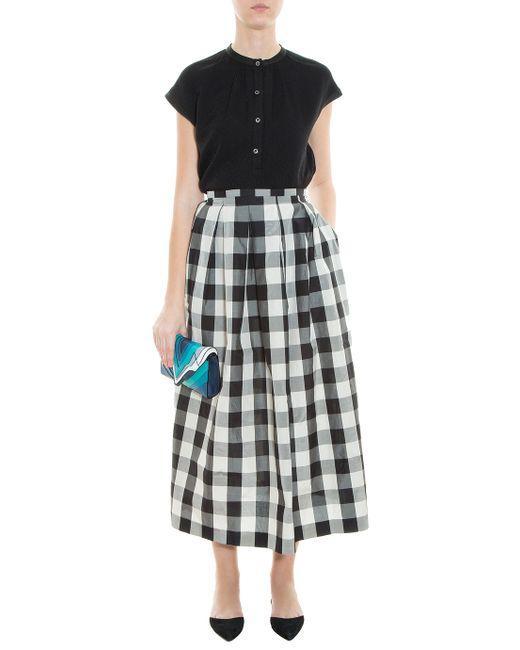
karierter schwarzer und weißer langer Rock